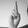
ASL letter: R